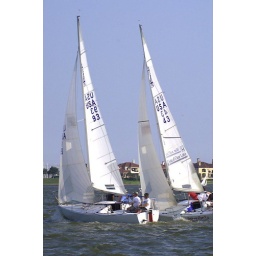
Clear Lake, Texas Wednesday sail boat races in 2006